Julia Chatterley

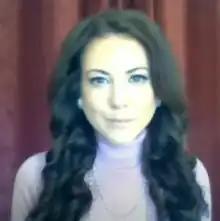
At the 2022 World Economic Forum

Julia Chatterley is a British journalist and the former host of "First Move" on CNN, and "First Move with Julia Chatterley" on CNN International. She studied at the London School of Economics and Political Science.